List of Seattle Sounders FC seasons

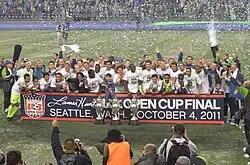
Seattle Sounders FC players with the 2009, 2010, and 2011 U.S. Open Cup trophies

Seattle Sounders FC is a soccer team based in Seattle, Washington, that competes in Major League Soccer (MLS), the most senior soccer league in the United States. The club was established in 2007 as an MLS expansion team, succeeding an existing second-division team of the same name, and began play in 2009 as a member of the Western Conference. The MLS regular season typically runs from February to October and the best-performing team is awarded the Supporters' Shield; the top nine teams from each conference qualify for the MLS Cup Playoffs, a postseason tournament that culminates in the MLS Cup.